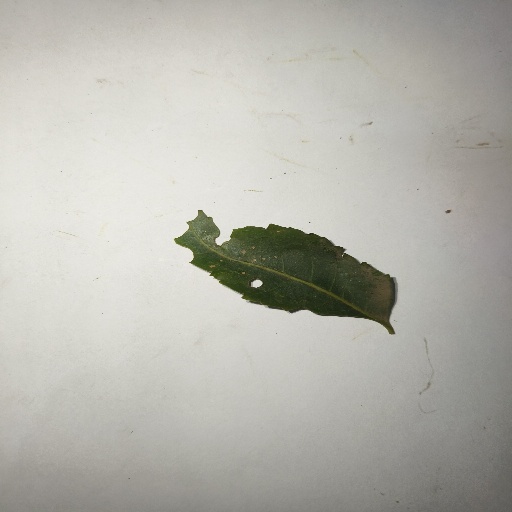
Species: Neem
Leaf condition: Shot Hole Leaf